Nicolae Malaxa

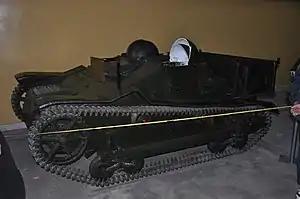
Malaxa produced Renault Chenillette

According to "Time", Malaxa "parlayed a shoestring into a chain of arms factories and a partnership in Rumania's largest iron works". By the end of the 1930s, the Malaxa factories were mass-producing steam locomotives, diesel locomotives, trainsets, rolling stock, steel pipes, and were one of the biggest industrial groups in Southeastern Europe, and the main provider of equipment for the Romanian Railways during the period. In several of his locomotive designs, Malaxa used innovative solutions (in locomotive design — those developed in by George Constantinescu on the basis of his "theory of sonics"; in factory design — in collaboration with Horia Creangă). Owning much of Romania's steel industry through his strong presence in Reșița, he was chairman of the Ford Motor Company's Romanian section, and arguably the richest man in Romania at the time.